Second Bulgarian Empire

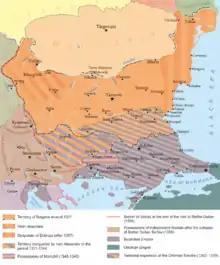
Second Bulgarian Empire, 1331–1371

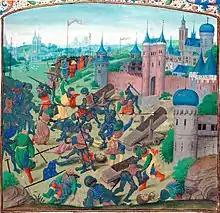
The defeat of the anti-Ottoman coalition in the Battle of Nicopolis in 1396 was the final blow leading to the fall of the Bulgarian Empire.

On 26 September 1371, the Ottomans defeated a large Christian army led by the Serbian brothers Vukašin Mrnjavčević and Jovan Uglješa in the Battle of Chernomen. They immediately turned on Bulgaria and conquered northern Thrace, the Rhodopes, Kostenets, Ihtiman, and Samokov, effectively limiting the authority of Ivan Shishman in the lands to the north of the Balkan mountains and the Valley of Sofia. Unable to resist, the Bulgarian monarch was forced to become an Ottoman vassal, and in return he recovered some of the lost towns and secured ten years of uneasy peace.